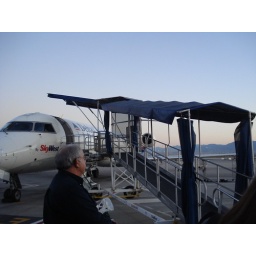
I took this photo just after alighting from this plane via this jetbridge; we're standing around waiting for our gate-checked bags